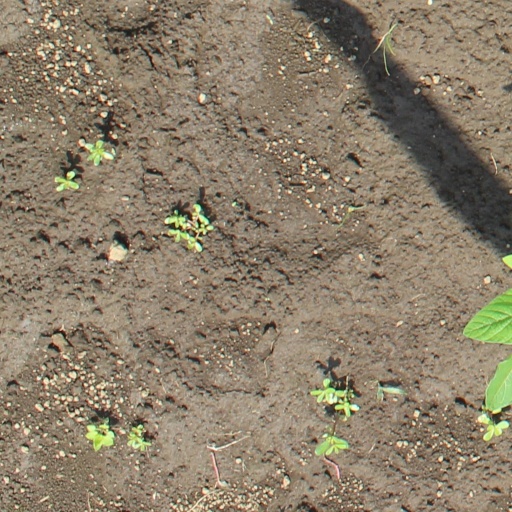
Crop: soybean